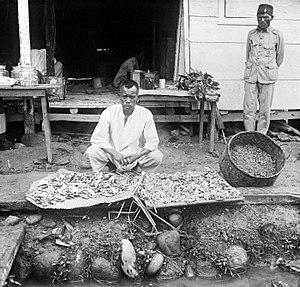
Le benjoin, aussi appelé jaoui est le baume, ou la résine, de diverses plantes du genre Styrax.